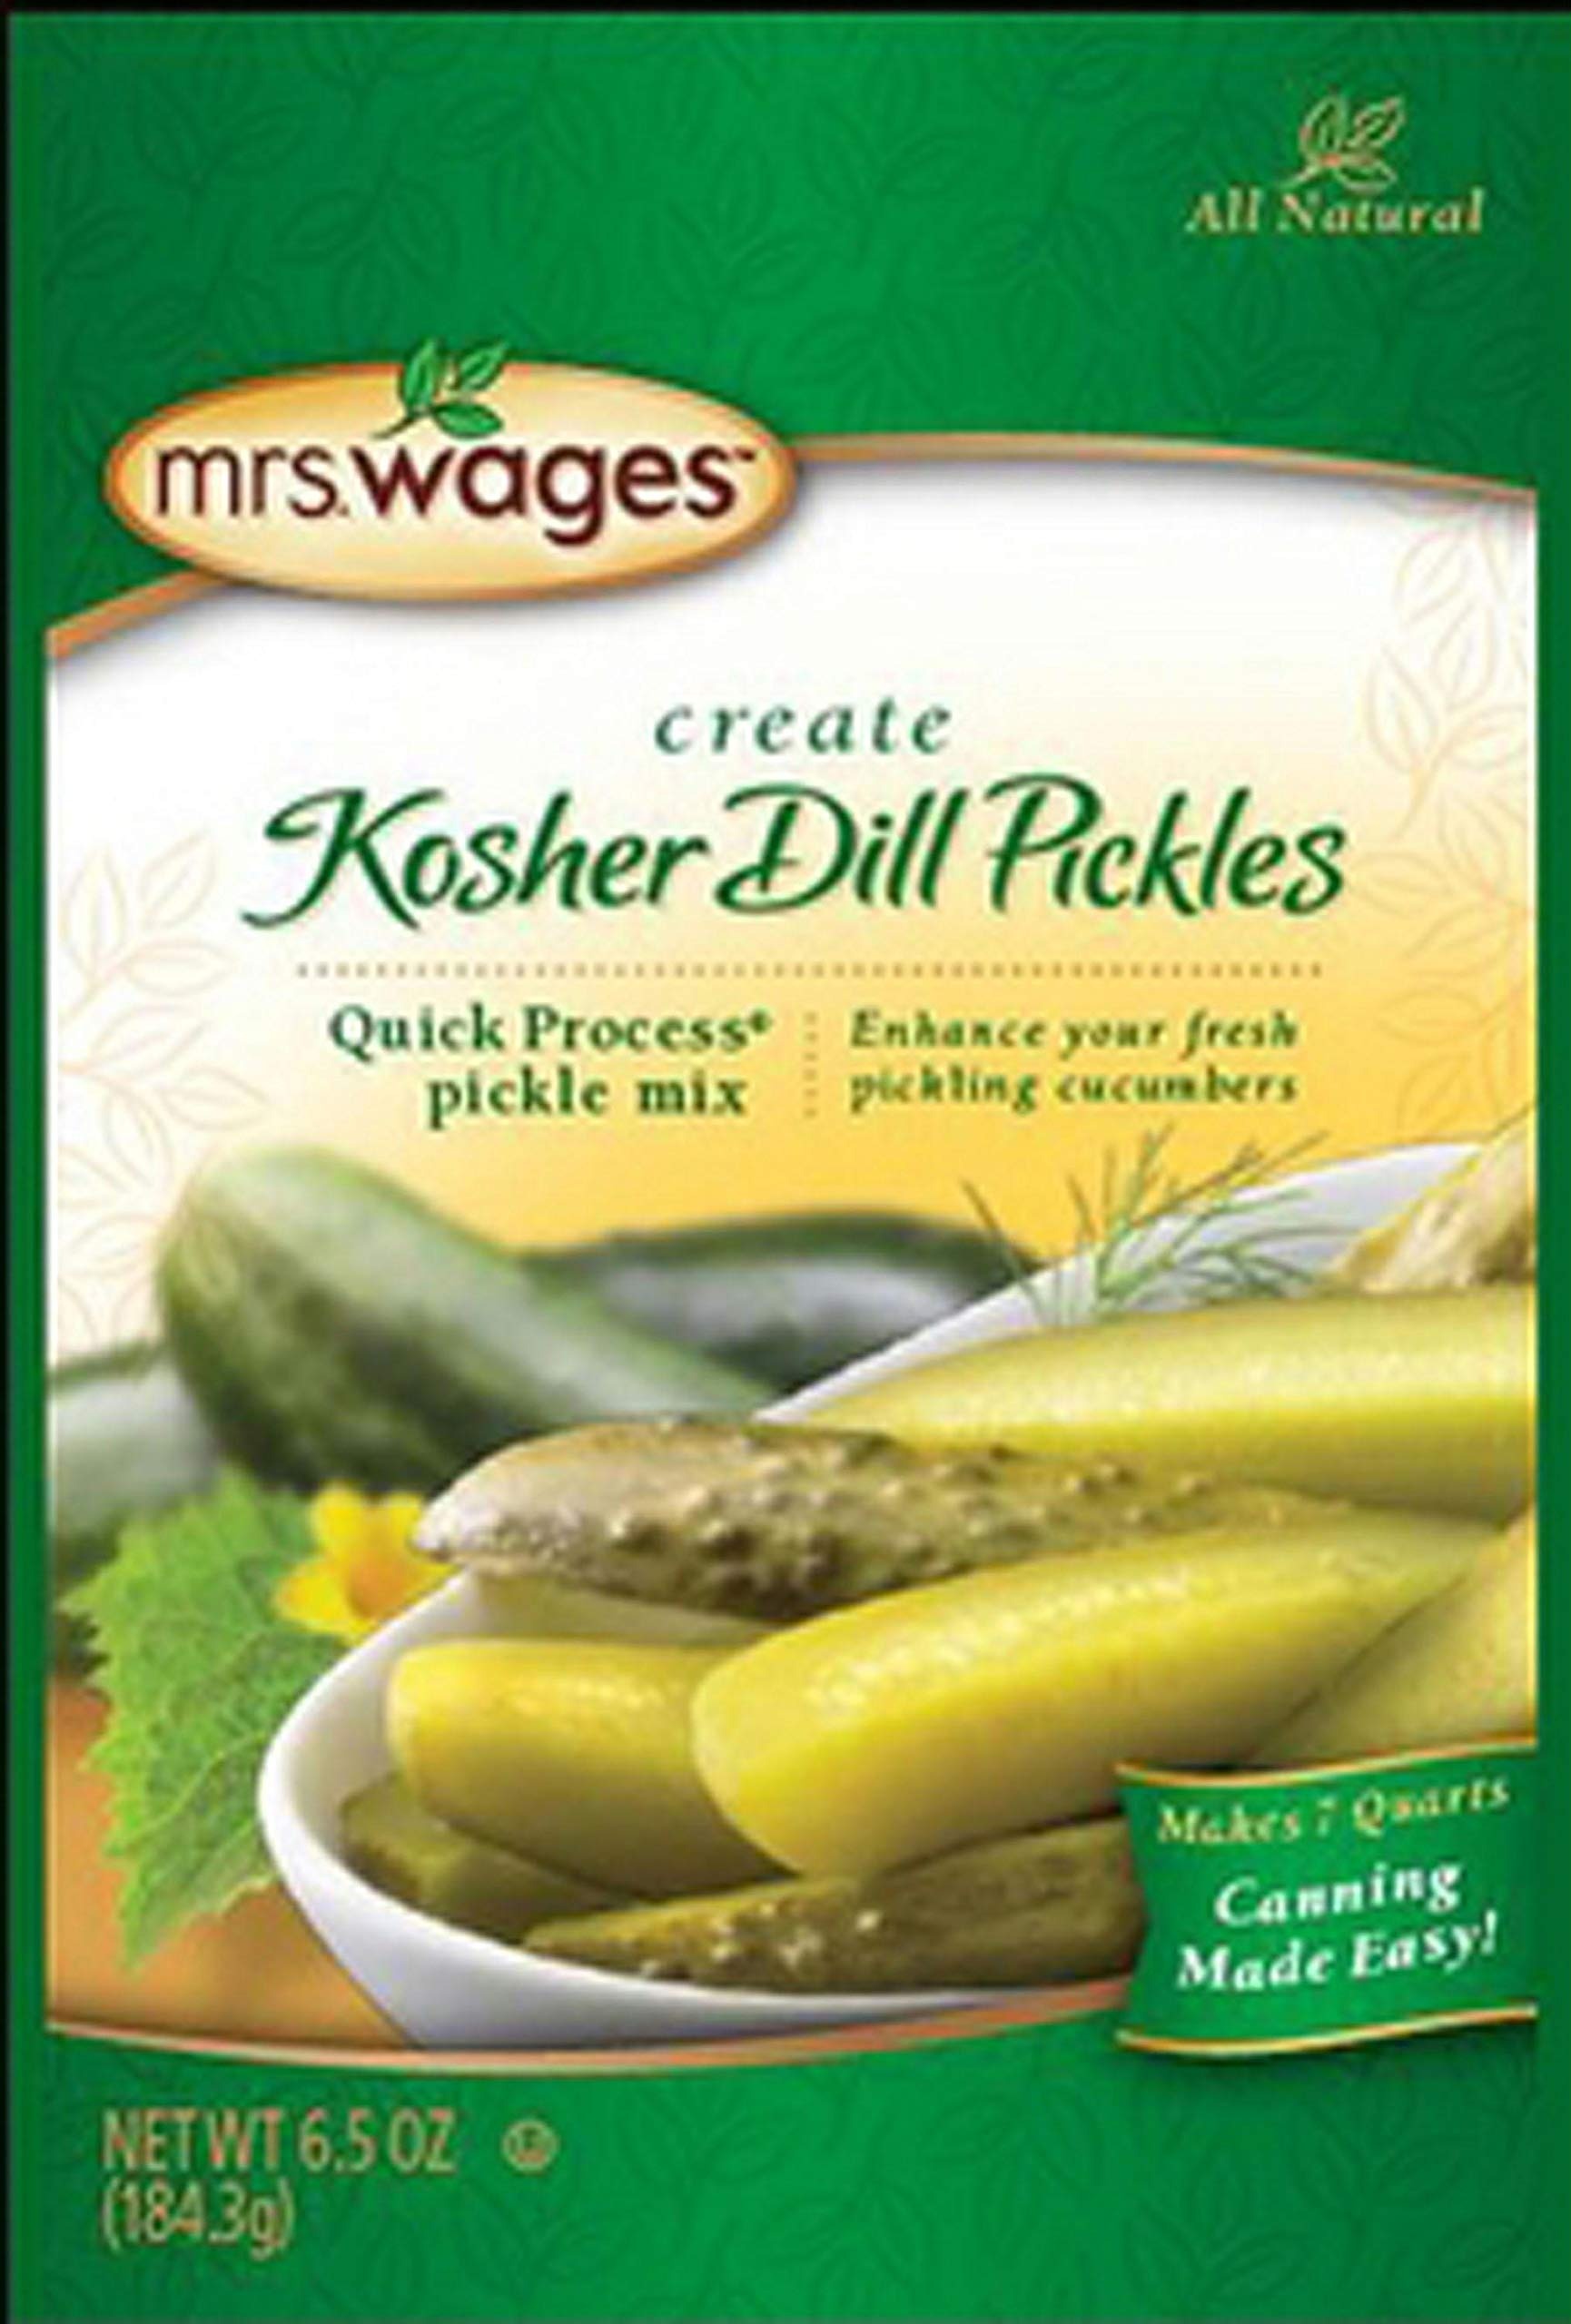
Item Name: Mrs. Wages Kosher Dill Pickling Mix
Product Description: Enjoy the robust flavor of a dill pickle with garlic. This mix contains natural herbs and spices, just add vinegar and water through the canning process.
Value: 1.0
Unit: Count

Price: 9.085